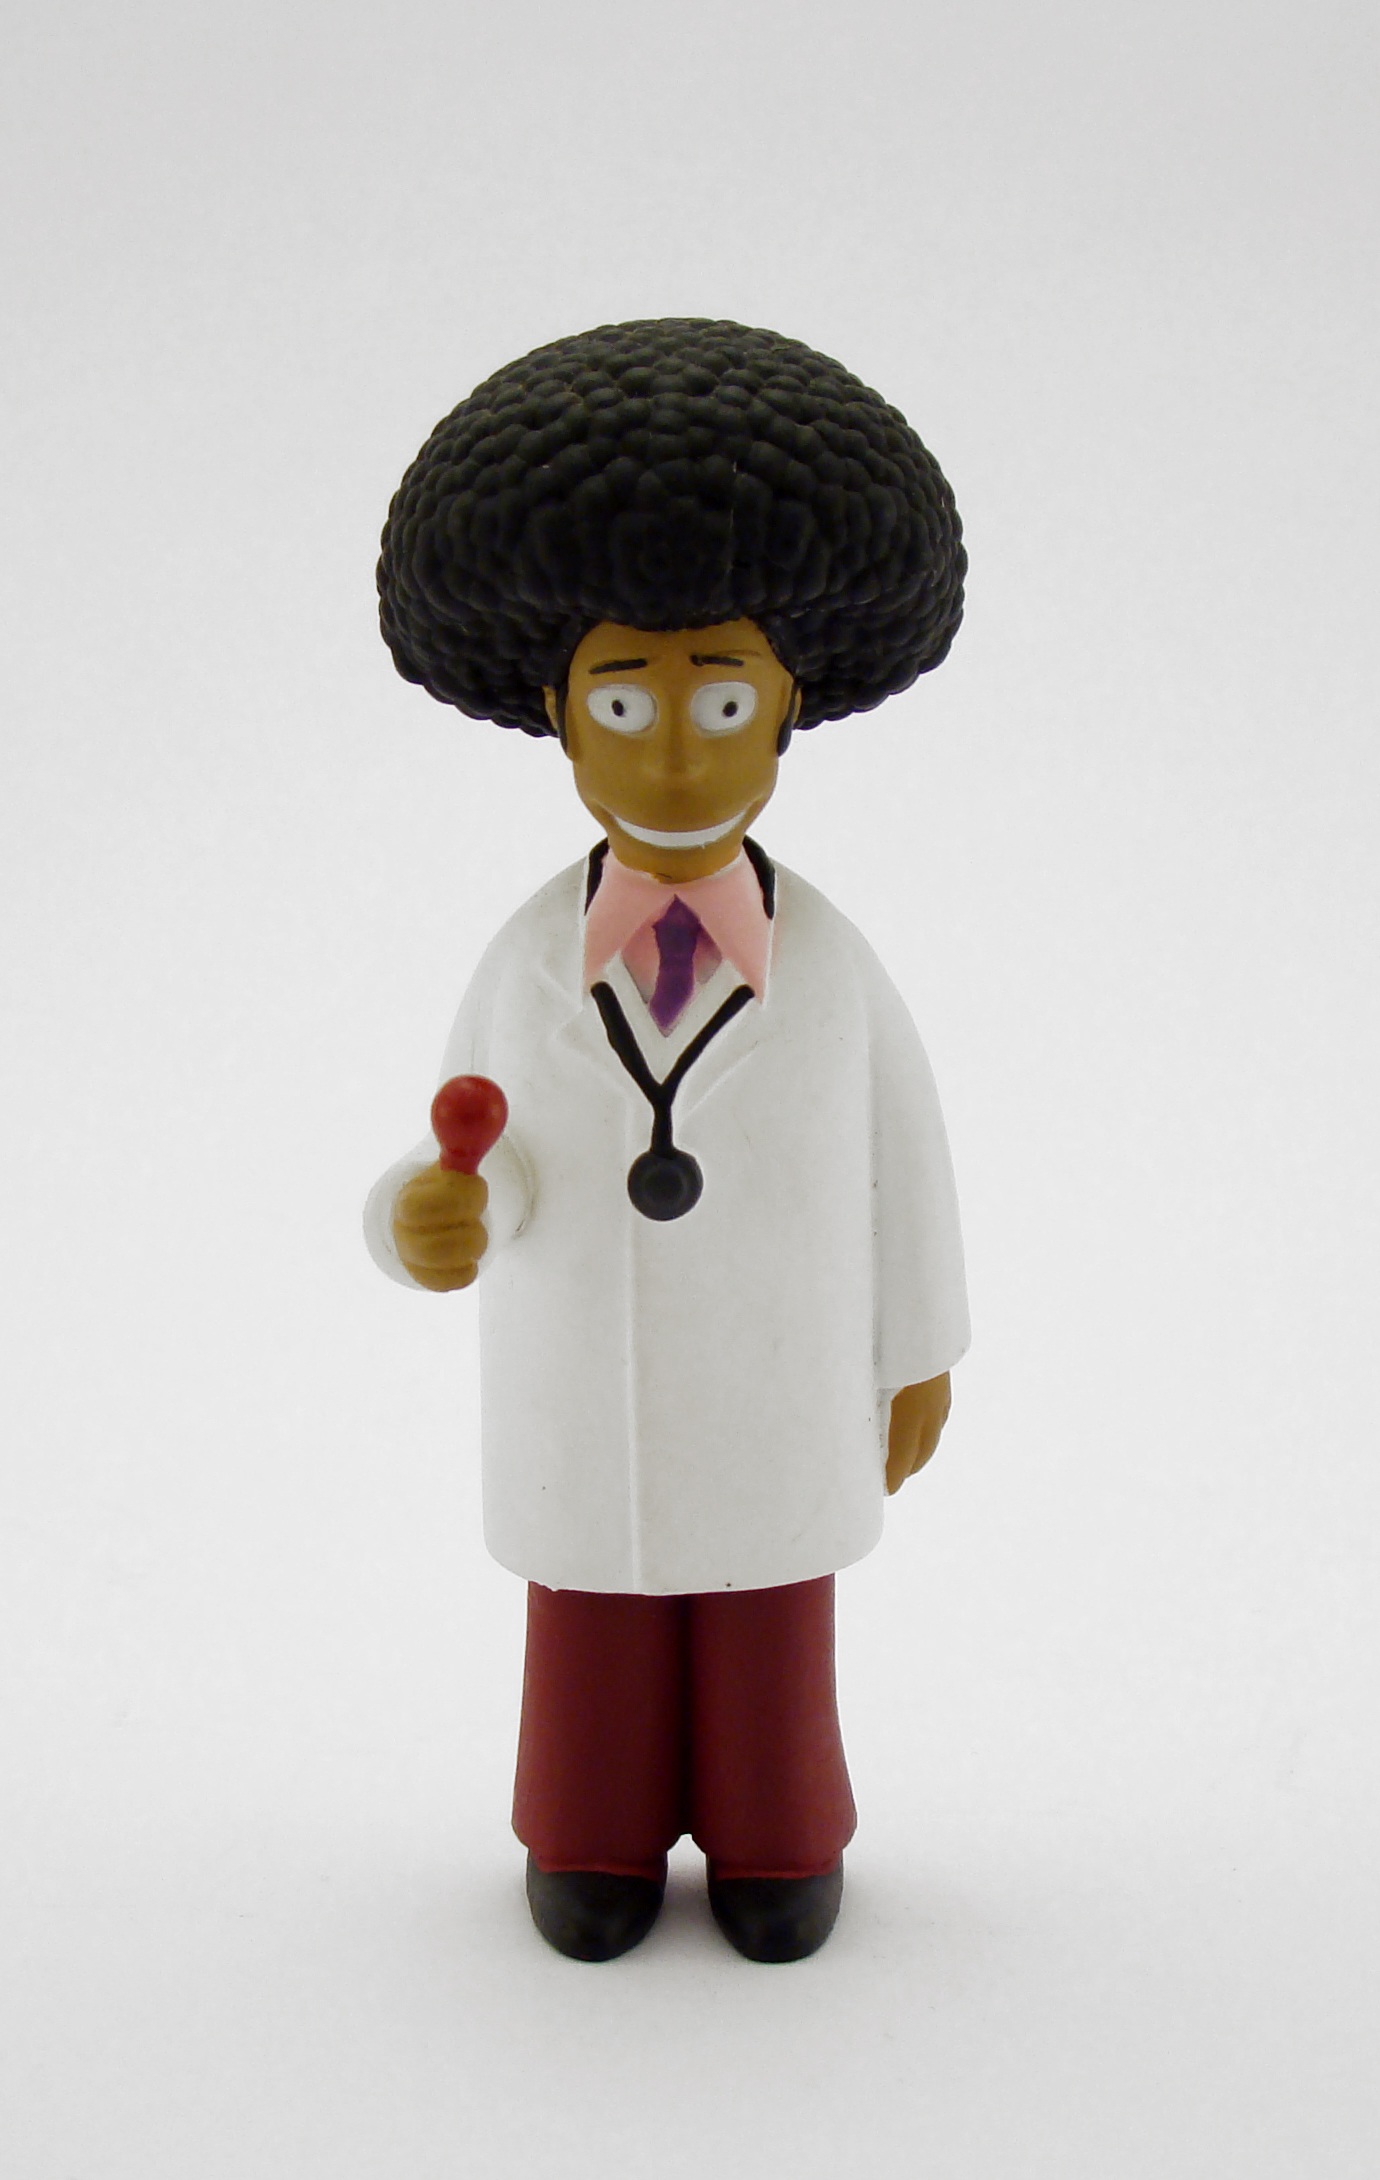
cartoon, toy, figurine, doll, illustration